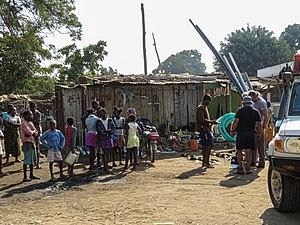
L'économie de l'Angola est en pleine croissance. Après quatre décennies de guerres, la croissance économique s'envole à partir de 2002: le taux de croissance est de 9 % en moyenne entre 2002 et 2008. En 2018, l'Angola redevient 6e puissance économique de l'Afrique respectivement derrière le Nigeria, l'Afrique du Sud, l'Égypte, l'Algérie et le Maroc avec un pib en parité nominal de 105.75 milliards de dollars. Le 1ᵉʳ janvier 2007, l'Angola fait son entrée comme membre de plein droit au sein de l'OPEP.